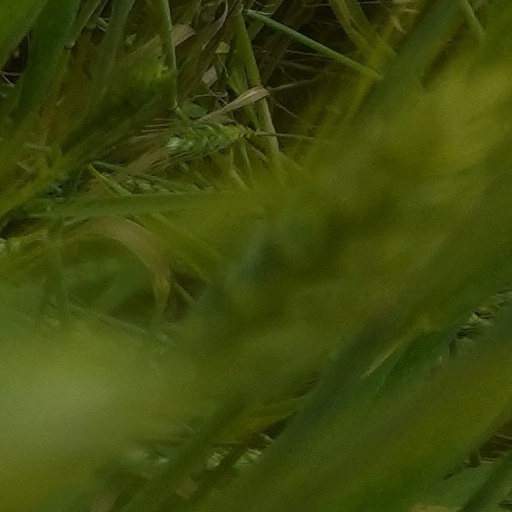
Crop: wheat